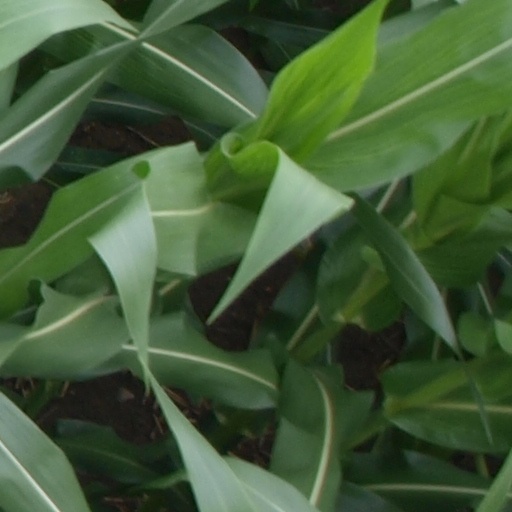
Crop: maize; corn